Lake Rose (Pennsylvania)

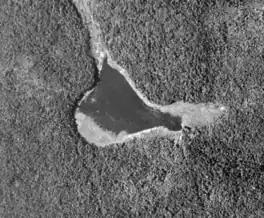
Lake Rose as seen from the air in 1939

Lake Rose is a dry lake in Luzerne County, Pennsylvania, in the United States. It has a surface area of approximately , and is situated in Fairmount Township. Lake Rose is mostly dry and closely resembles a swamp. Its main inflow is the spillway from Lake Jean. Lake Rose was originally constructed by a squatter named Jesse Dodson. Wildlife, including birds, butterflies, and dragonflies, has been observed near the lake. A number of hiking trails are also in its vicinity.